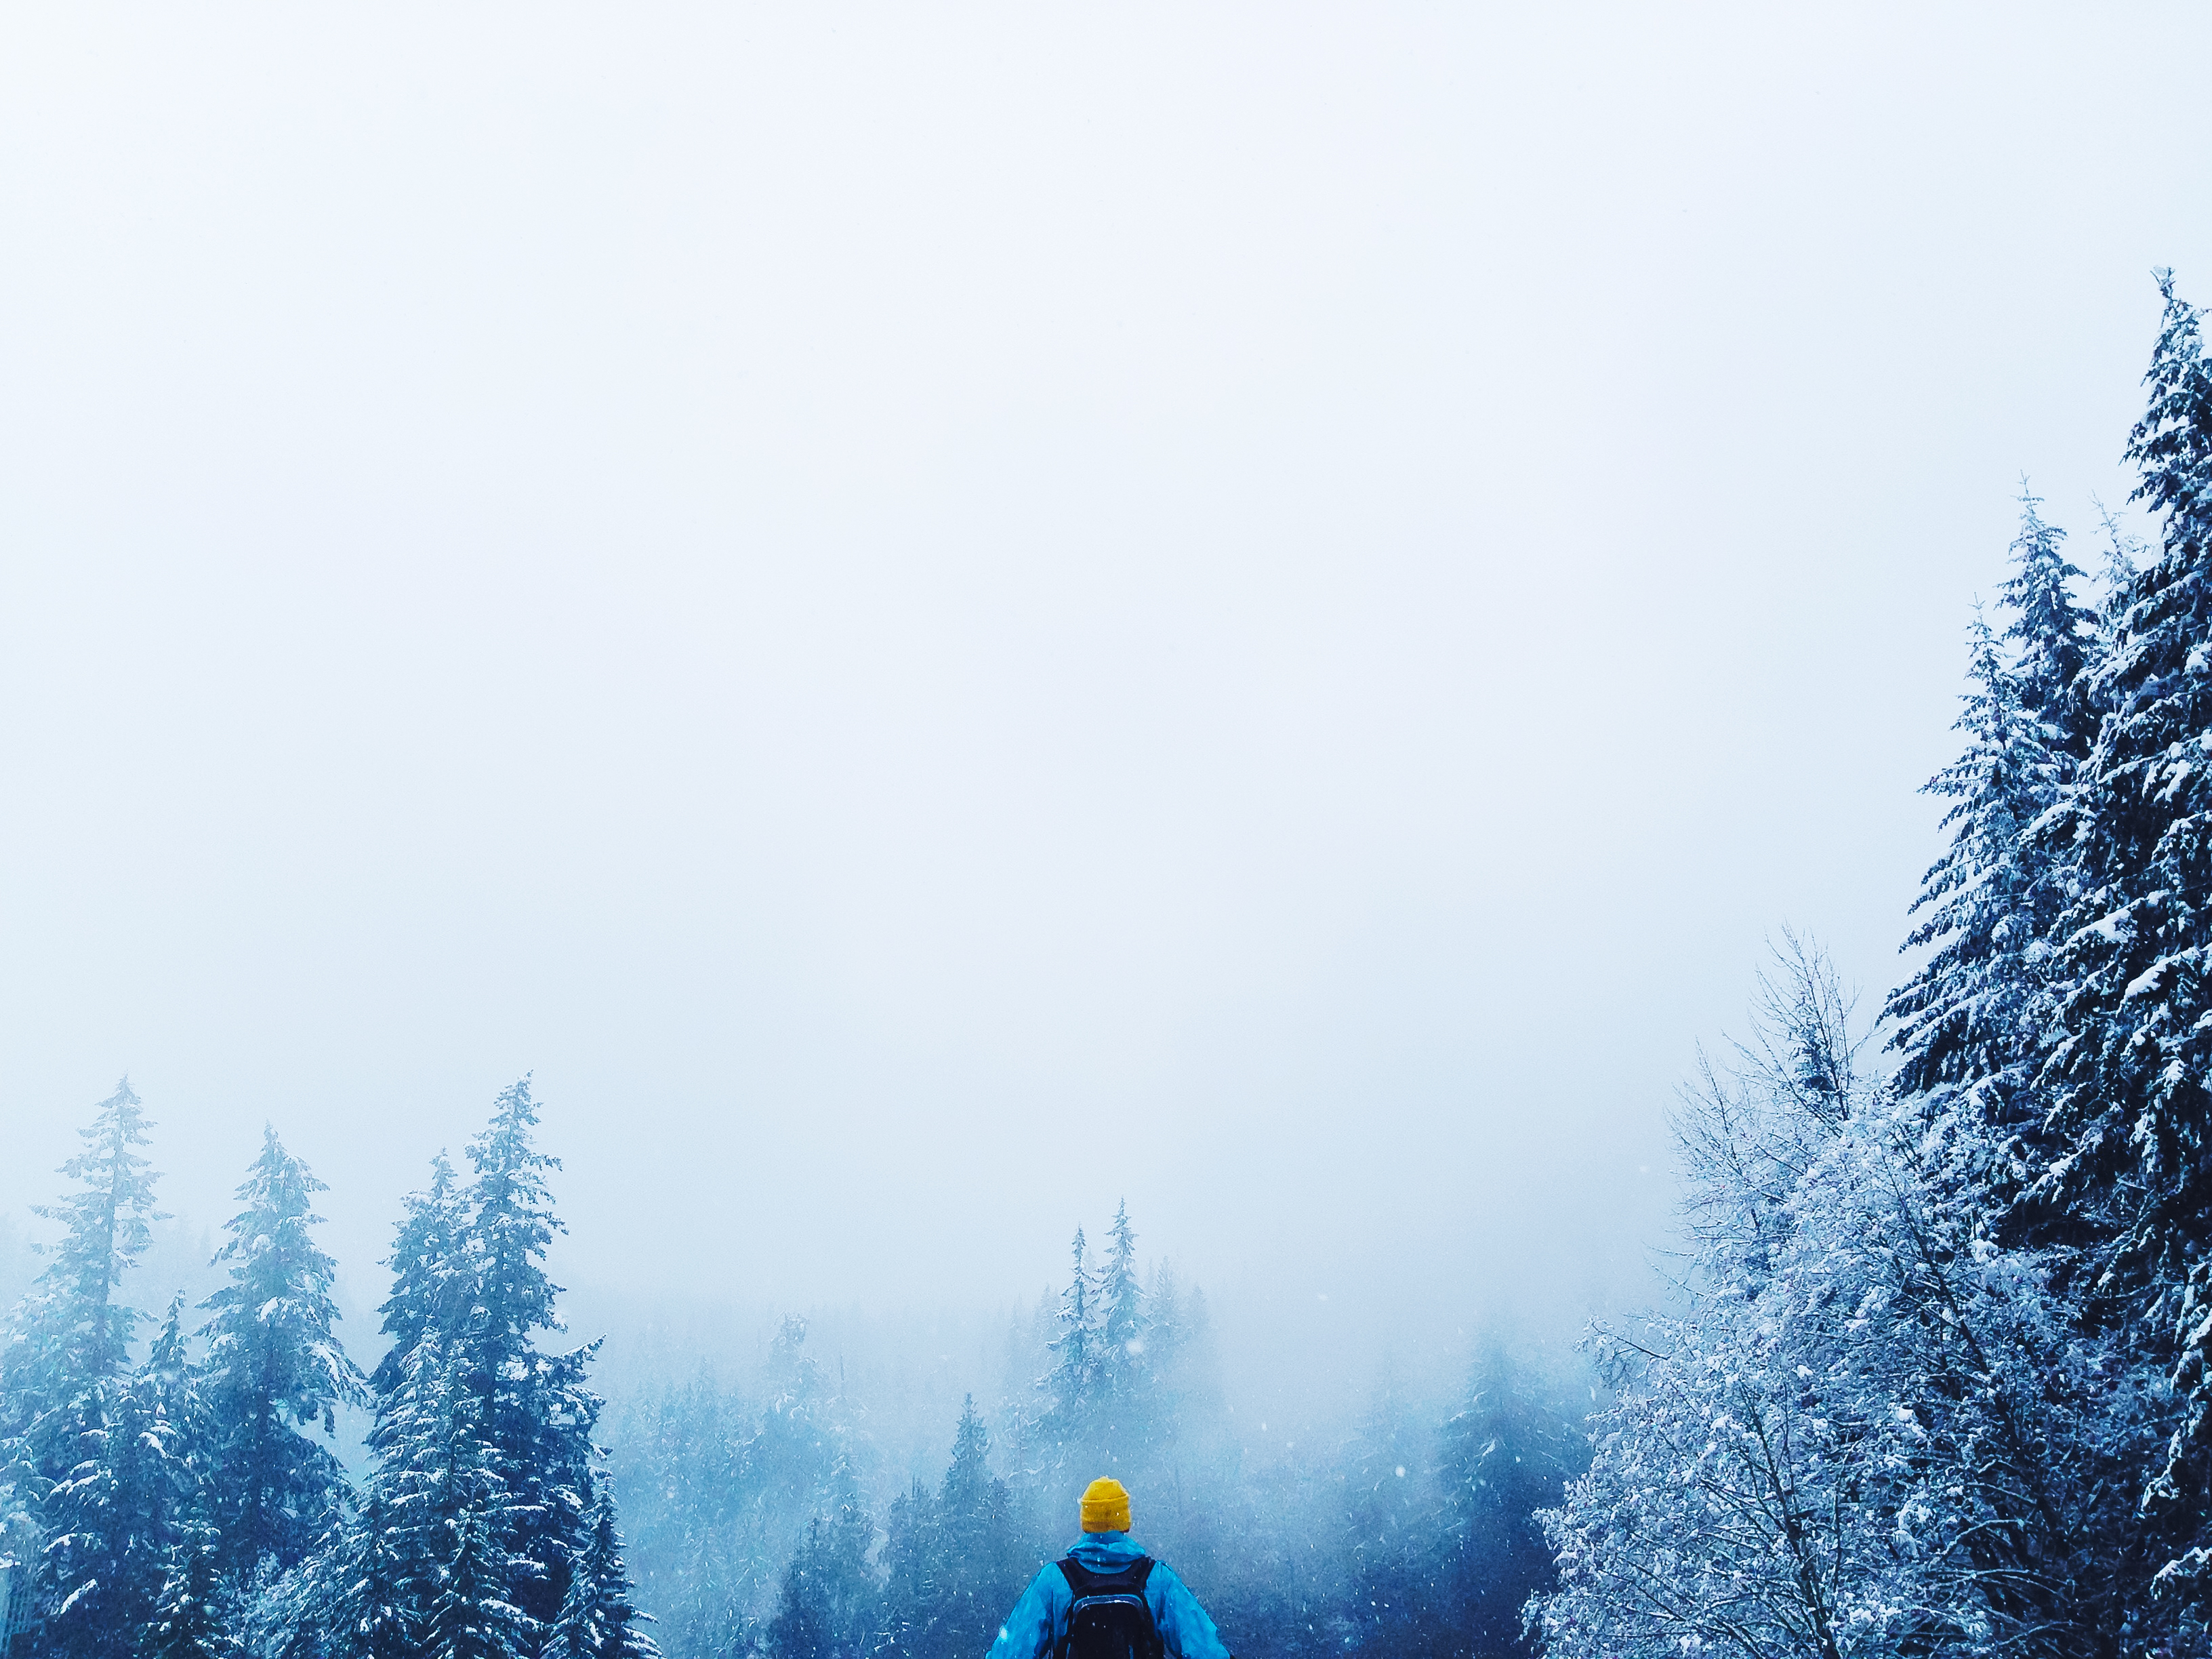
tree, forest, branch, person, mountain, snow, winter, sunlight, morning, mountain range, weather, blue, season, freezing, atmospheric phenomenon, woody plant, mountainous landforms, behond